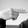
ASL letter: H